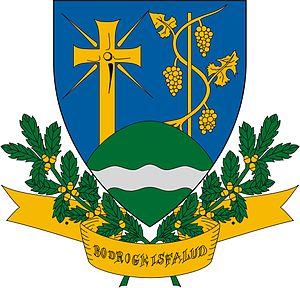
Bodrogkisfalud est un village et une commune du comitat de Borsod-Abaúj-Zemplén en Hongrie.